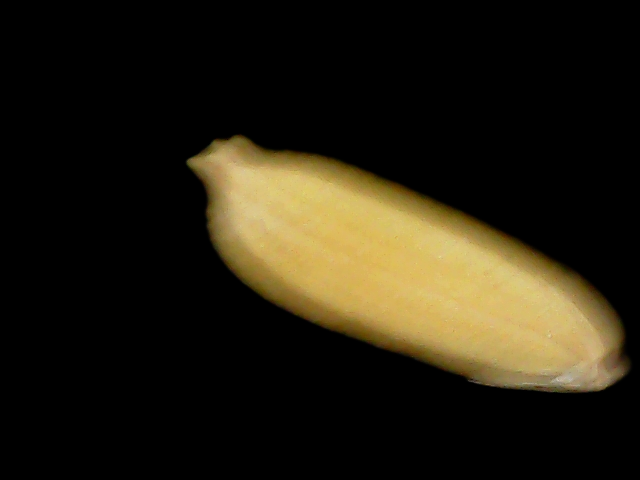
Rice variety: Binadhan24